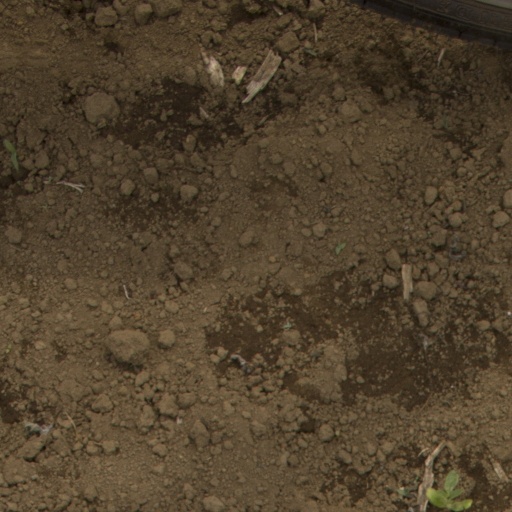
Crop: Jerusalem artichoke